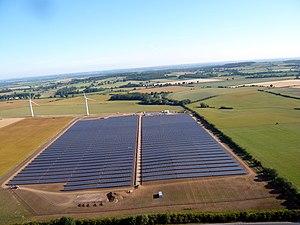
La filière de l'énergie solaire en Europe a été pionnière au niveau mondial, mais connait un net ralentissement sous l'effet de la crise et de problèmes d'intégration qui avaient été insuffisamment anticipés.